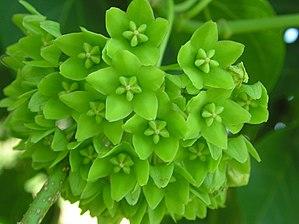
La drégée volubile - Dregea volubilis - est une plante de la famille des Apocynacées originaire d'Asie du sud-est, principalement de Chine.